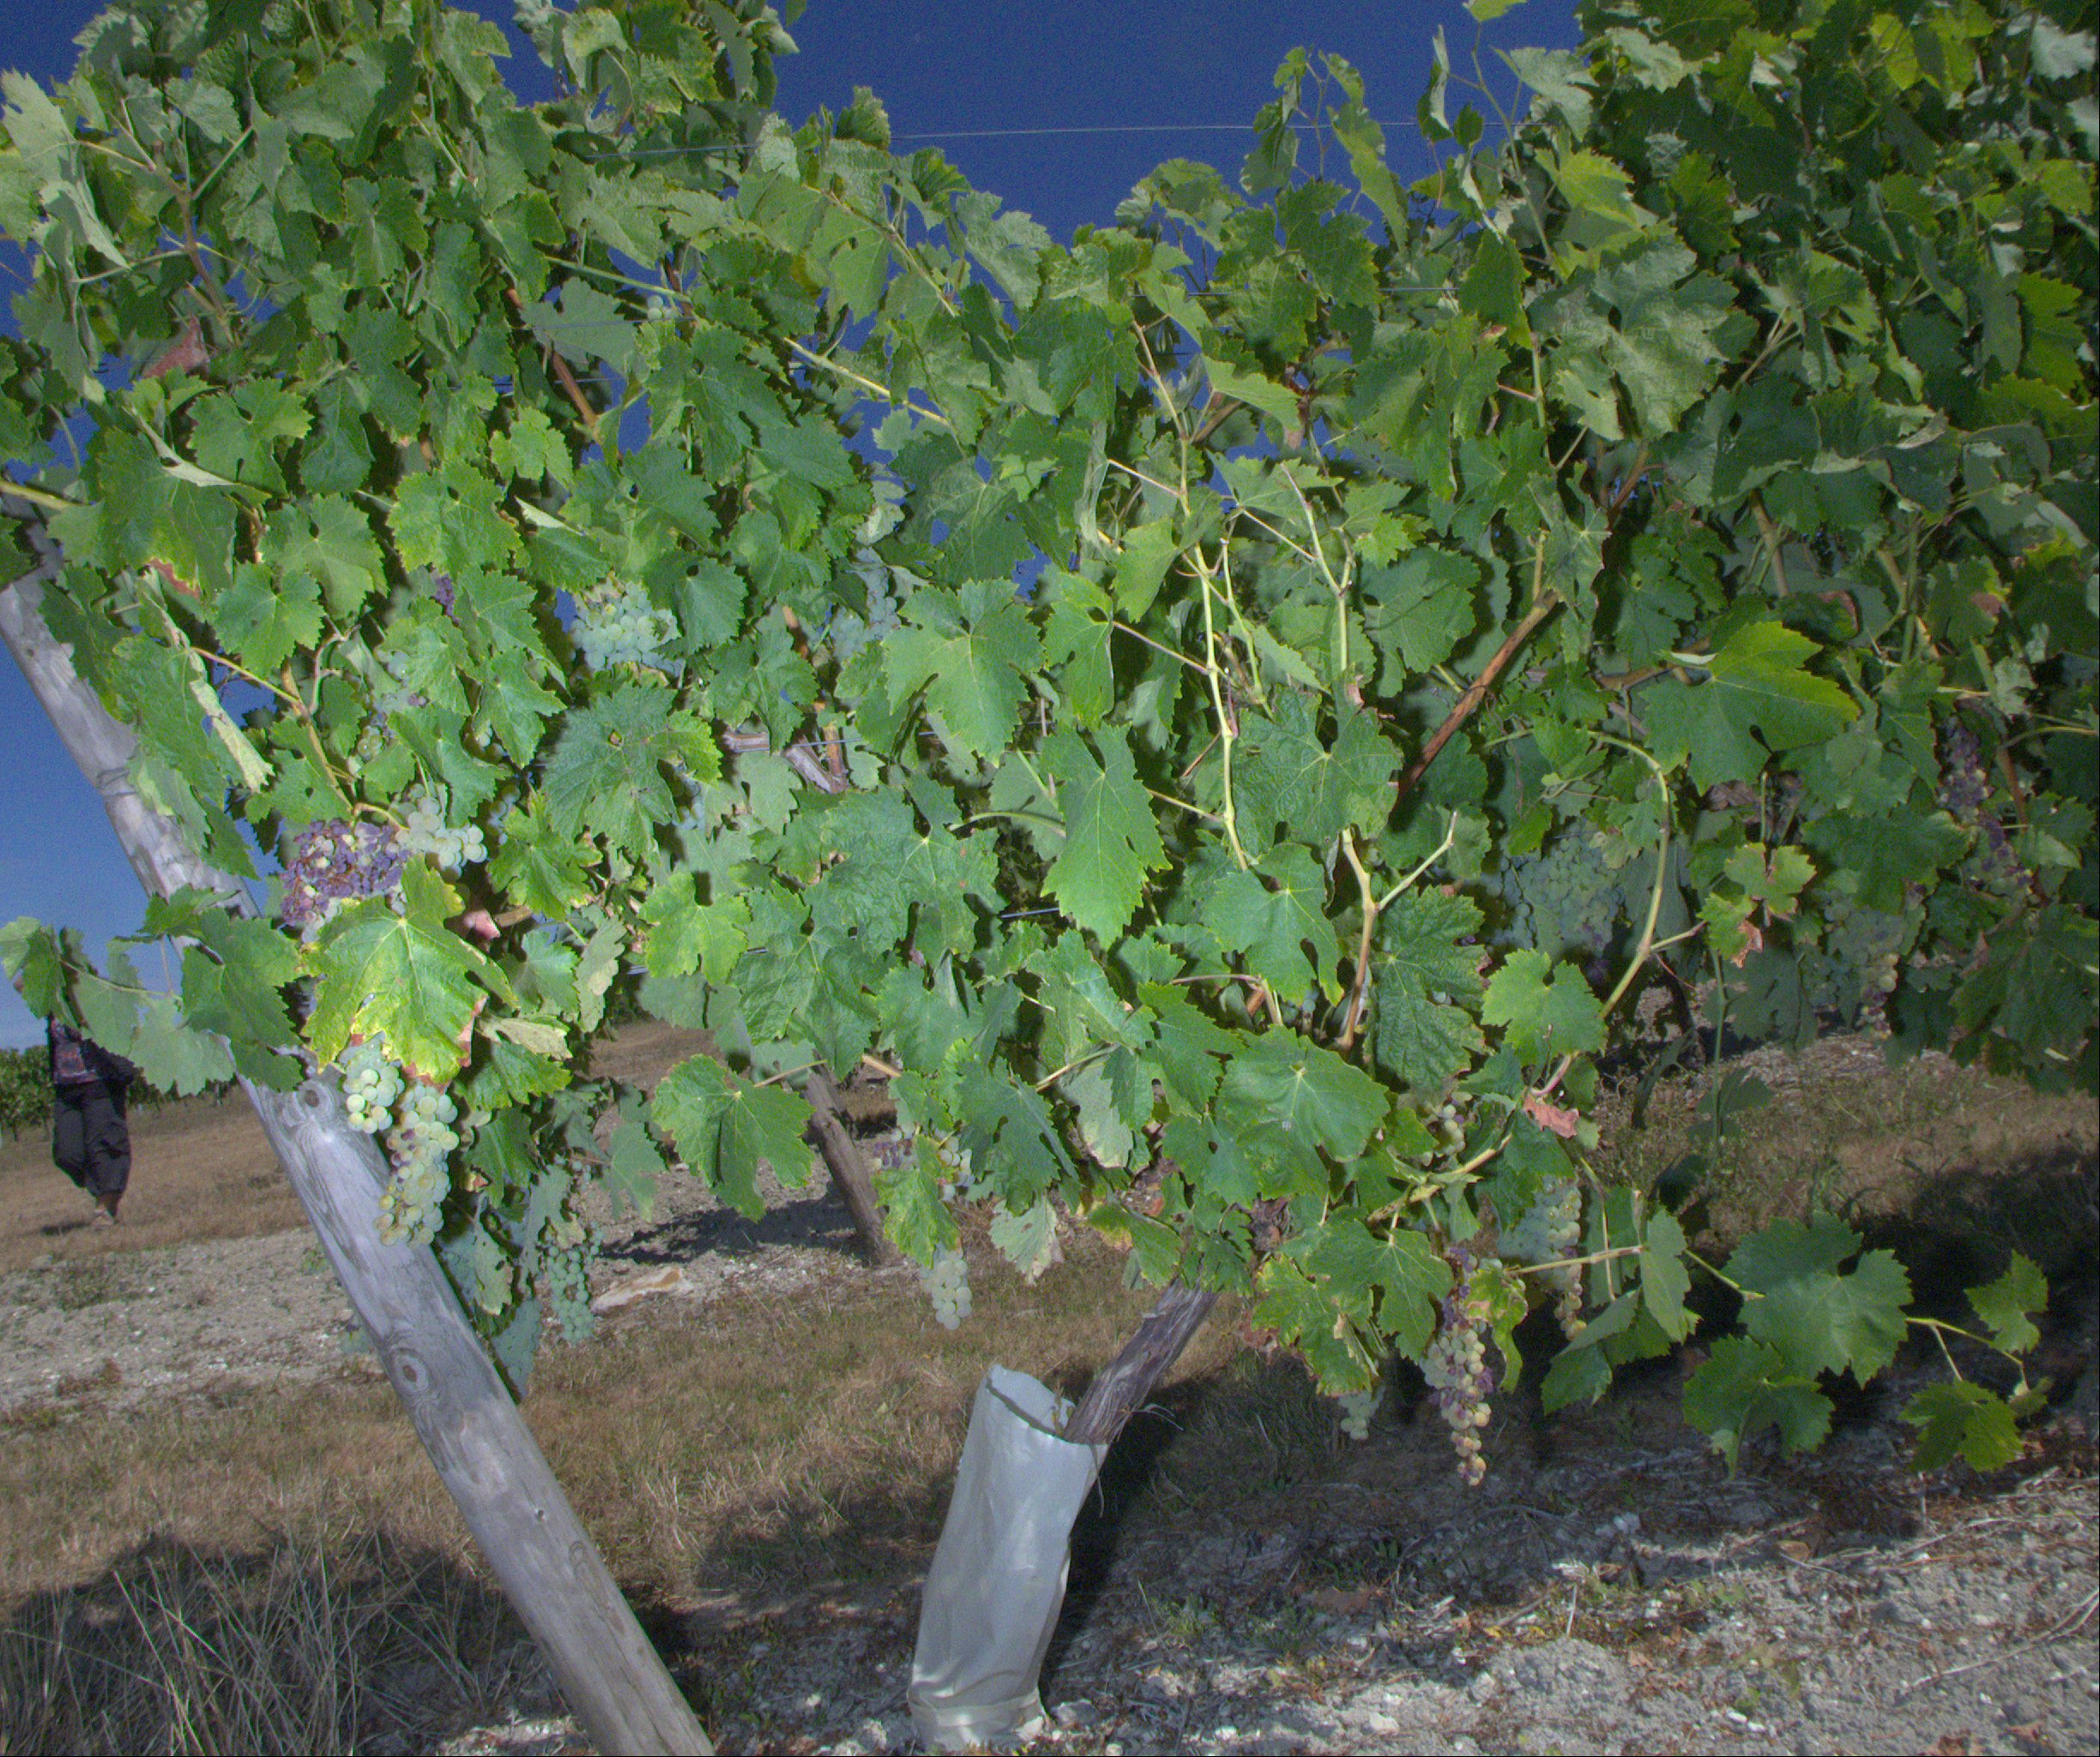
Grape variety: ugni-blanc
Disease: confounding disease (conf)